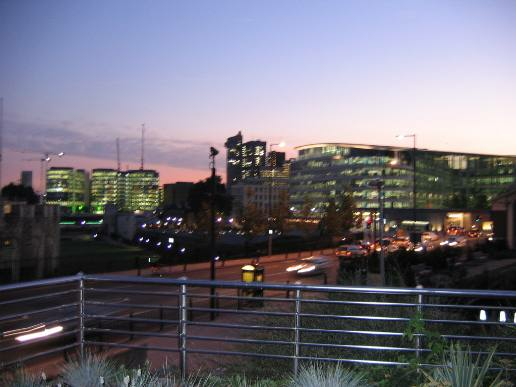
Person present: No